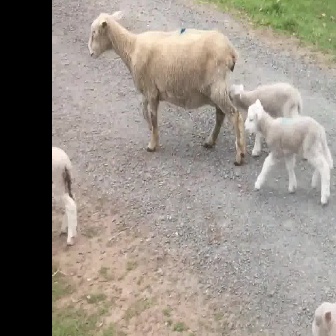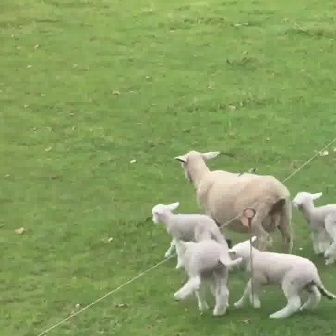
  Please identify the target specified by the bounding box [86,7,246,167] in the first image and locate it in the second image. Return the coordinates in [x_min,y_min,x_max,y_max] format.
Answer: [168,144,292,267]